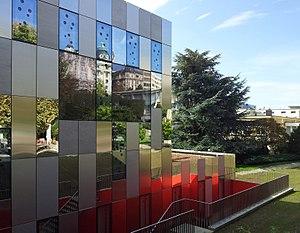
Opéra de Lausanne
Inès Lamunière, née le 25 octobre 1954 à Genève, est une architecte suisse.